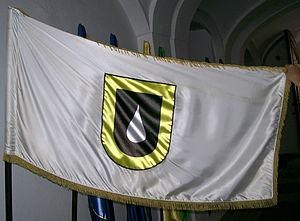
Ljubešćica est un village et une municipalité située dans le comitat de Varaždin, en Croatie. Au recensement de 2001, la municipalité comptait 1 959 habitants, dont 98,88 % de Croates et le village seul comptait 1 300 habitants.